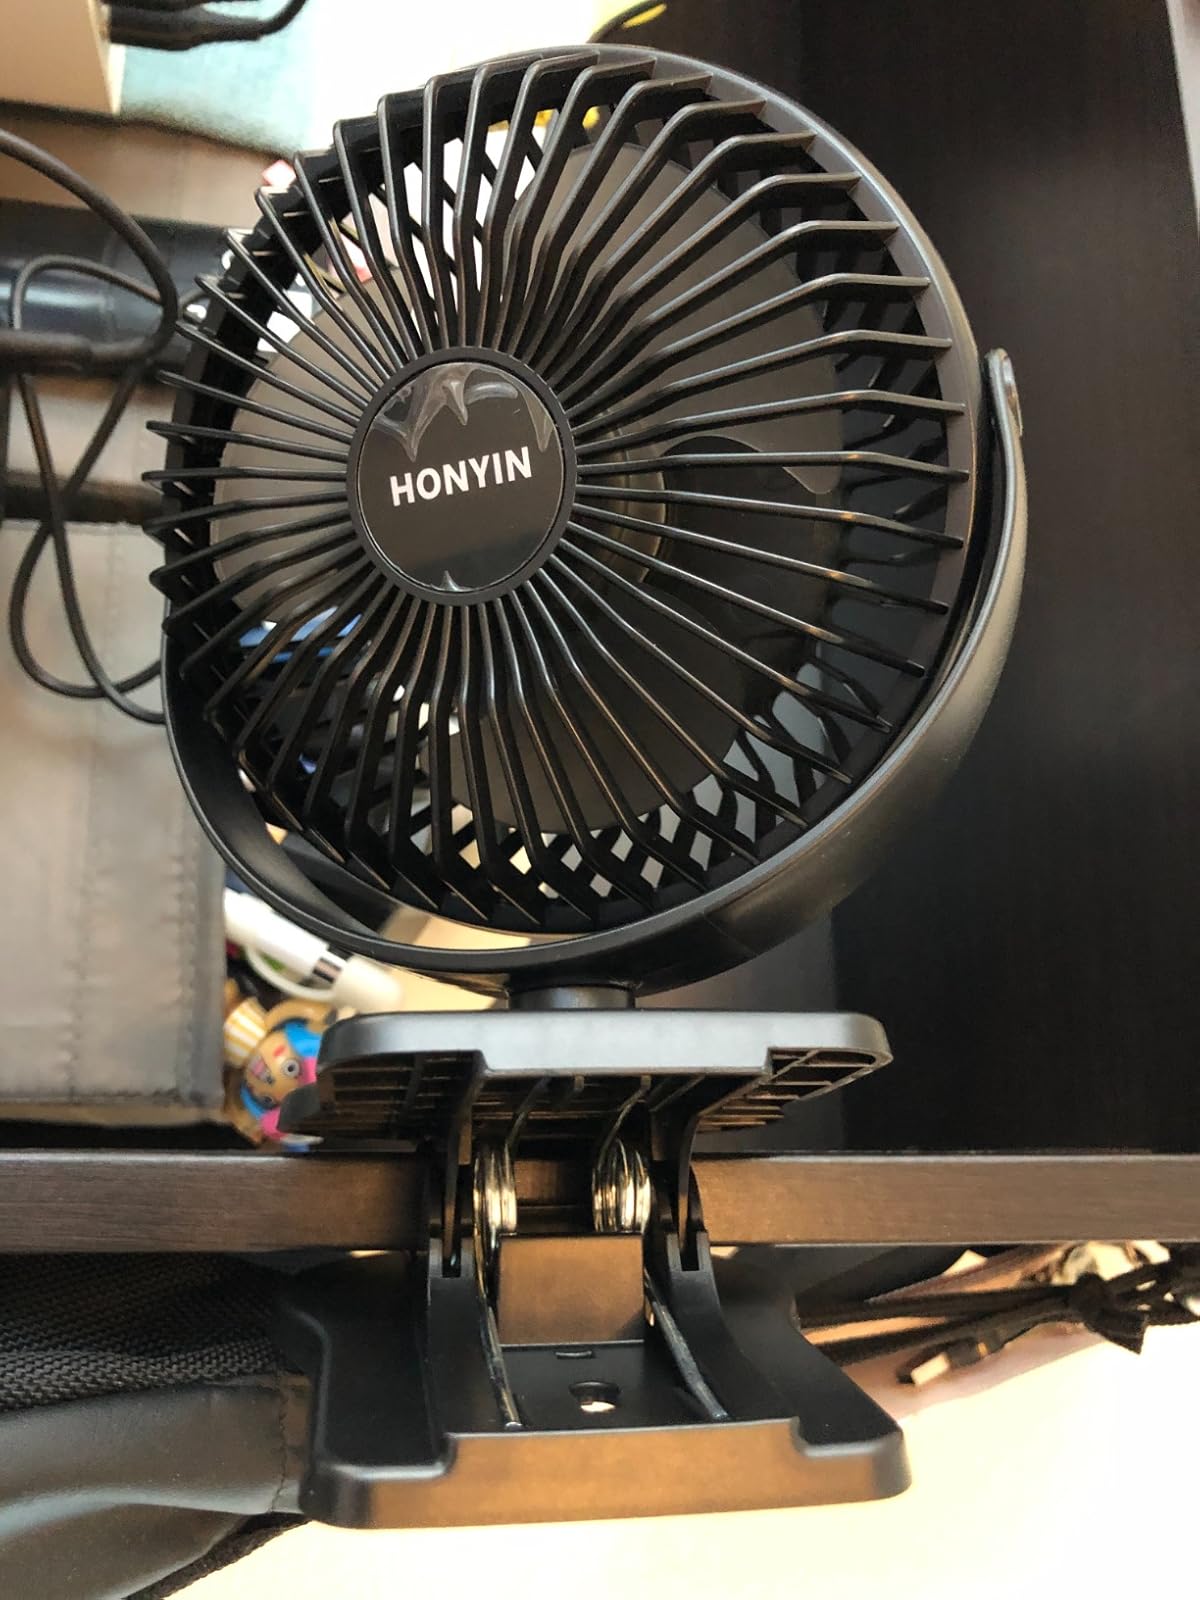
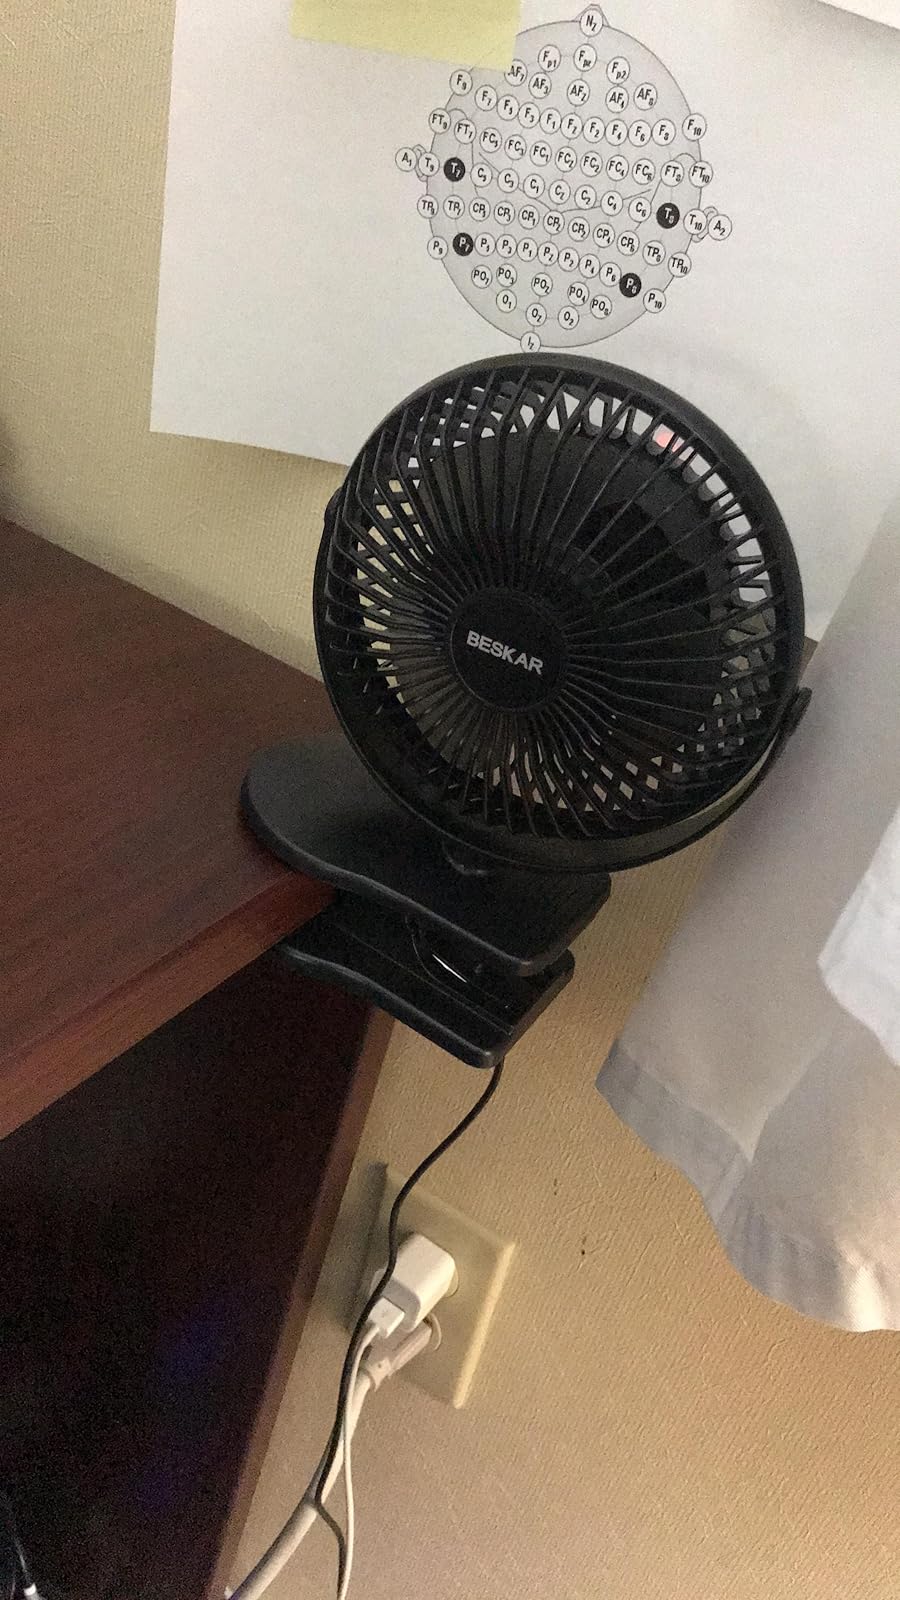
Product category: fan
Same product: yes